The Great Outdoors (film)

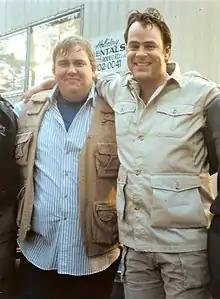
John Candy and Dan Aykroyd during the production of "The Great Outdoors" in October 1987

The film was shot in Bass Lake, California, a small resort town near Sierra National Forest over three weeks in October 1987 where it portrayed the fictional Lake Potowotominimac. Ducey's Bass Lake Lodge, a rustic 1940s resort, was featured as "Wally and Juanita's Perk's Pine Lodge Resort". The Loon's Nest vacation cabin, built on the backlot at Universal Studios, was designed to match the style of Ducey's existing cabins.